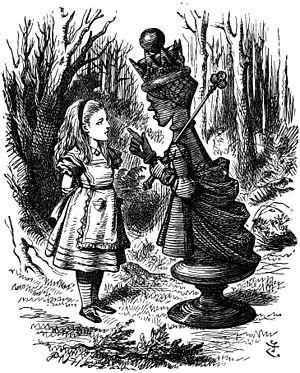
(17518) Reinerouge ou (17518) Damerouge, désignation internationale (17518) Redqueen, est un astéroïde de la ceinture principale d'astéroïdes.
La Reine rouge est un personnage fictif du roman fantastique de Lewis Carroll de 1871 De l'autre côté du miroir. Elle est souvent confondue avec la reine de cœur du livre précédent Les Aventures d'Alice au pays des merveilles, bien que les deux reines soient très différentes.